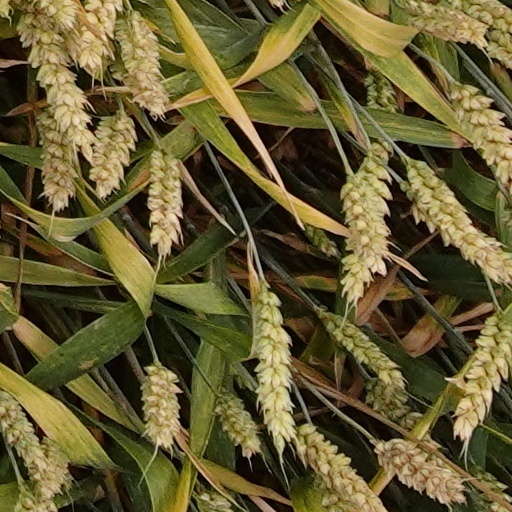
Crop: wheat